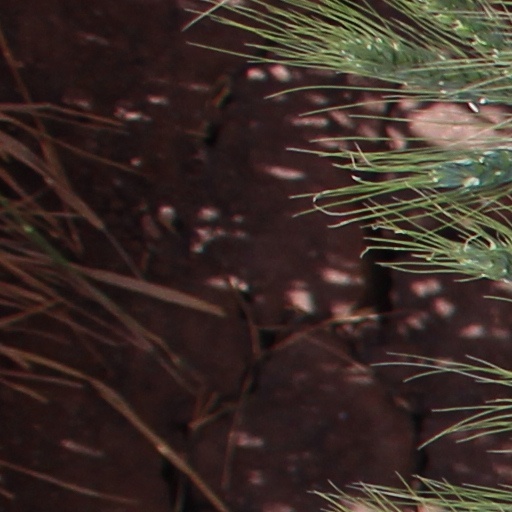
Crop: wheat